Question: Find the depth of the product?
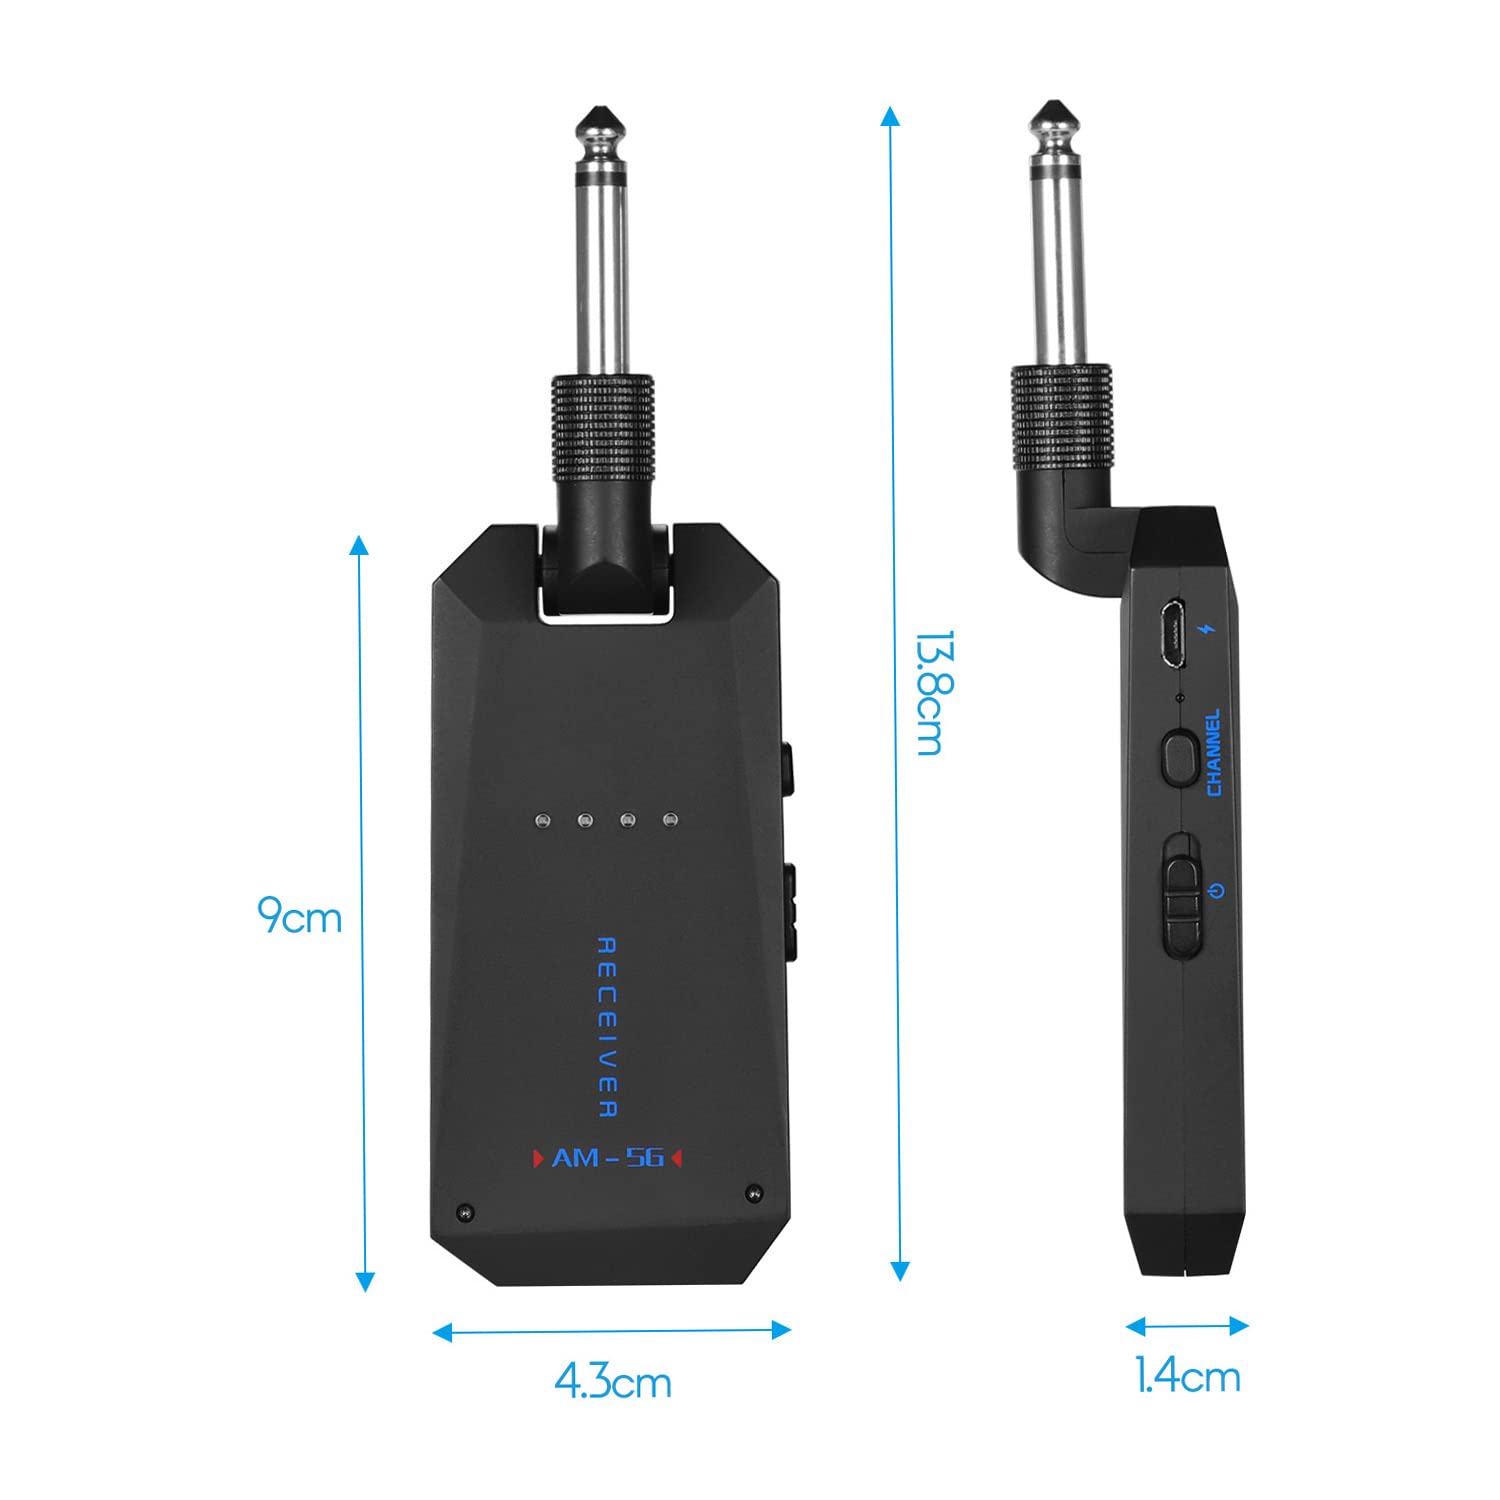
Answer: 4.3 centimetre